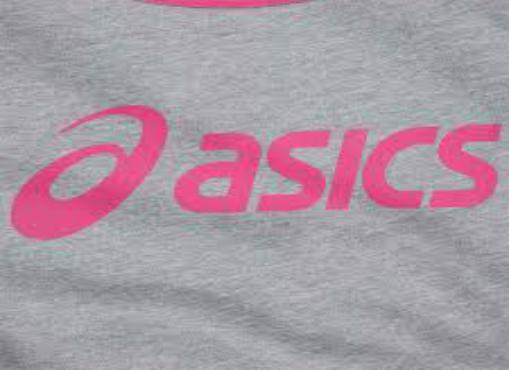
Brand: Asics
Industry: Sports